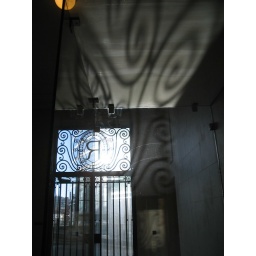
reflection of an entrance door in Vienna Secezzions style in an abandoned office building